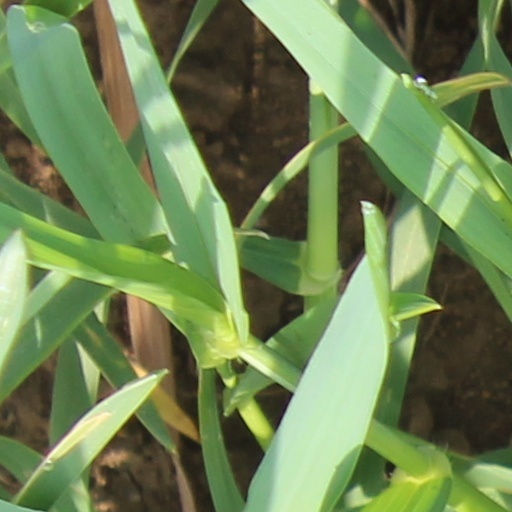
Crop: wheat